Hal Johnson and Joanne McLeod

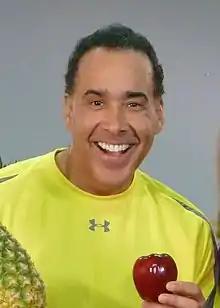
Hal Johnson in 2011

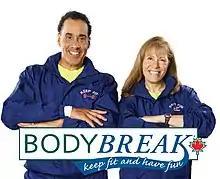
Hal Johnson and Joanne McLeod

Hal Johnson and Joanne McLeod are Canadian television hosts and former international-level athletes. They are best known for their television segments called BodyBreak, which have been in intermittent production since 1988. The program is considered a cult classic among Canadian pop culture.